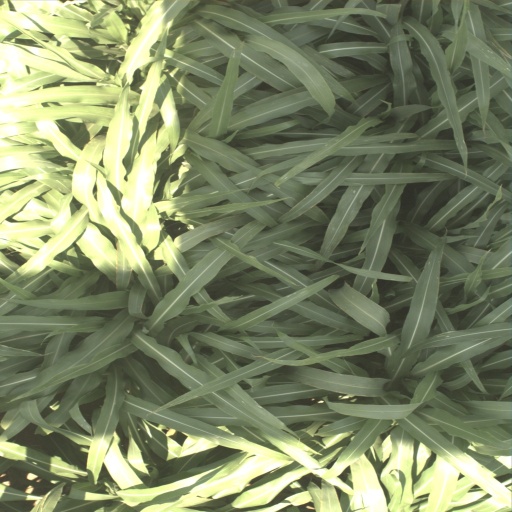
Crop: sorghum